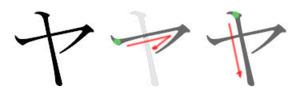
や en hiragana ou ヤ en katakana sont deux kana, caractères japonais, qui représentent le même more. Ils sont prononcés /ja/ et occupent la 36ᵉ place de leur syllabaire respectif, entre も et ゆ.